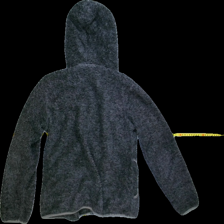
View: back
Type: Jacker
Category: Ladies
Brand: On the Peak
Colors: Grey
Material: 100%polyester
Pattern: Plain
Cut: Regular
Size: S
Season: All
Trend: No trend
Stains: No
Price range: 50-100
Recommended usage: Export